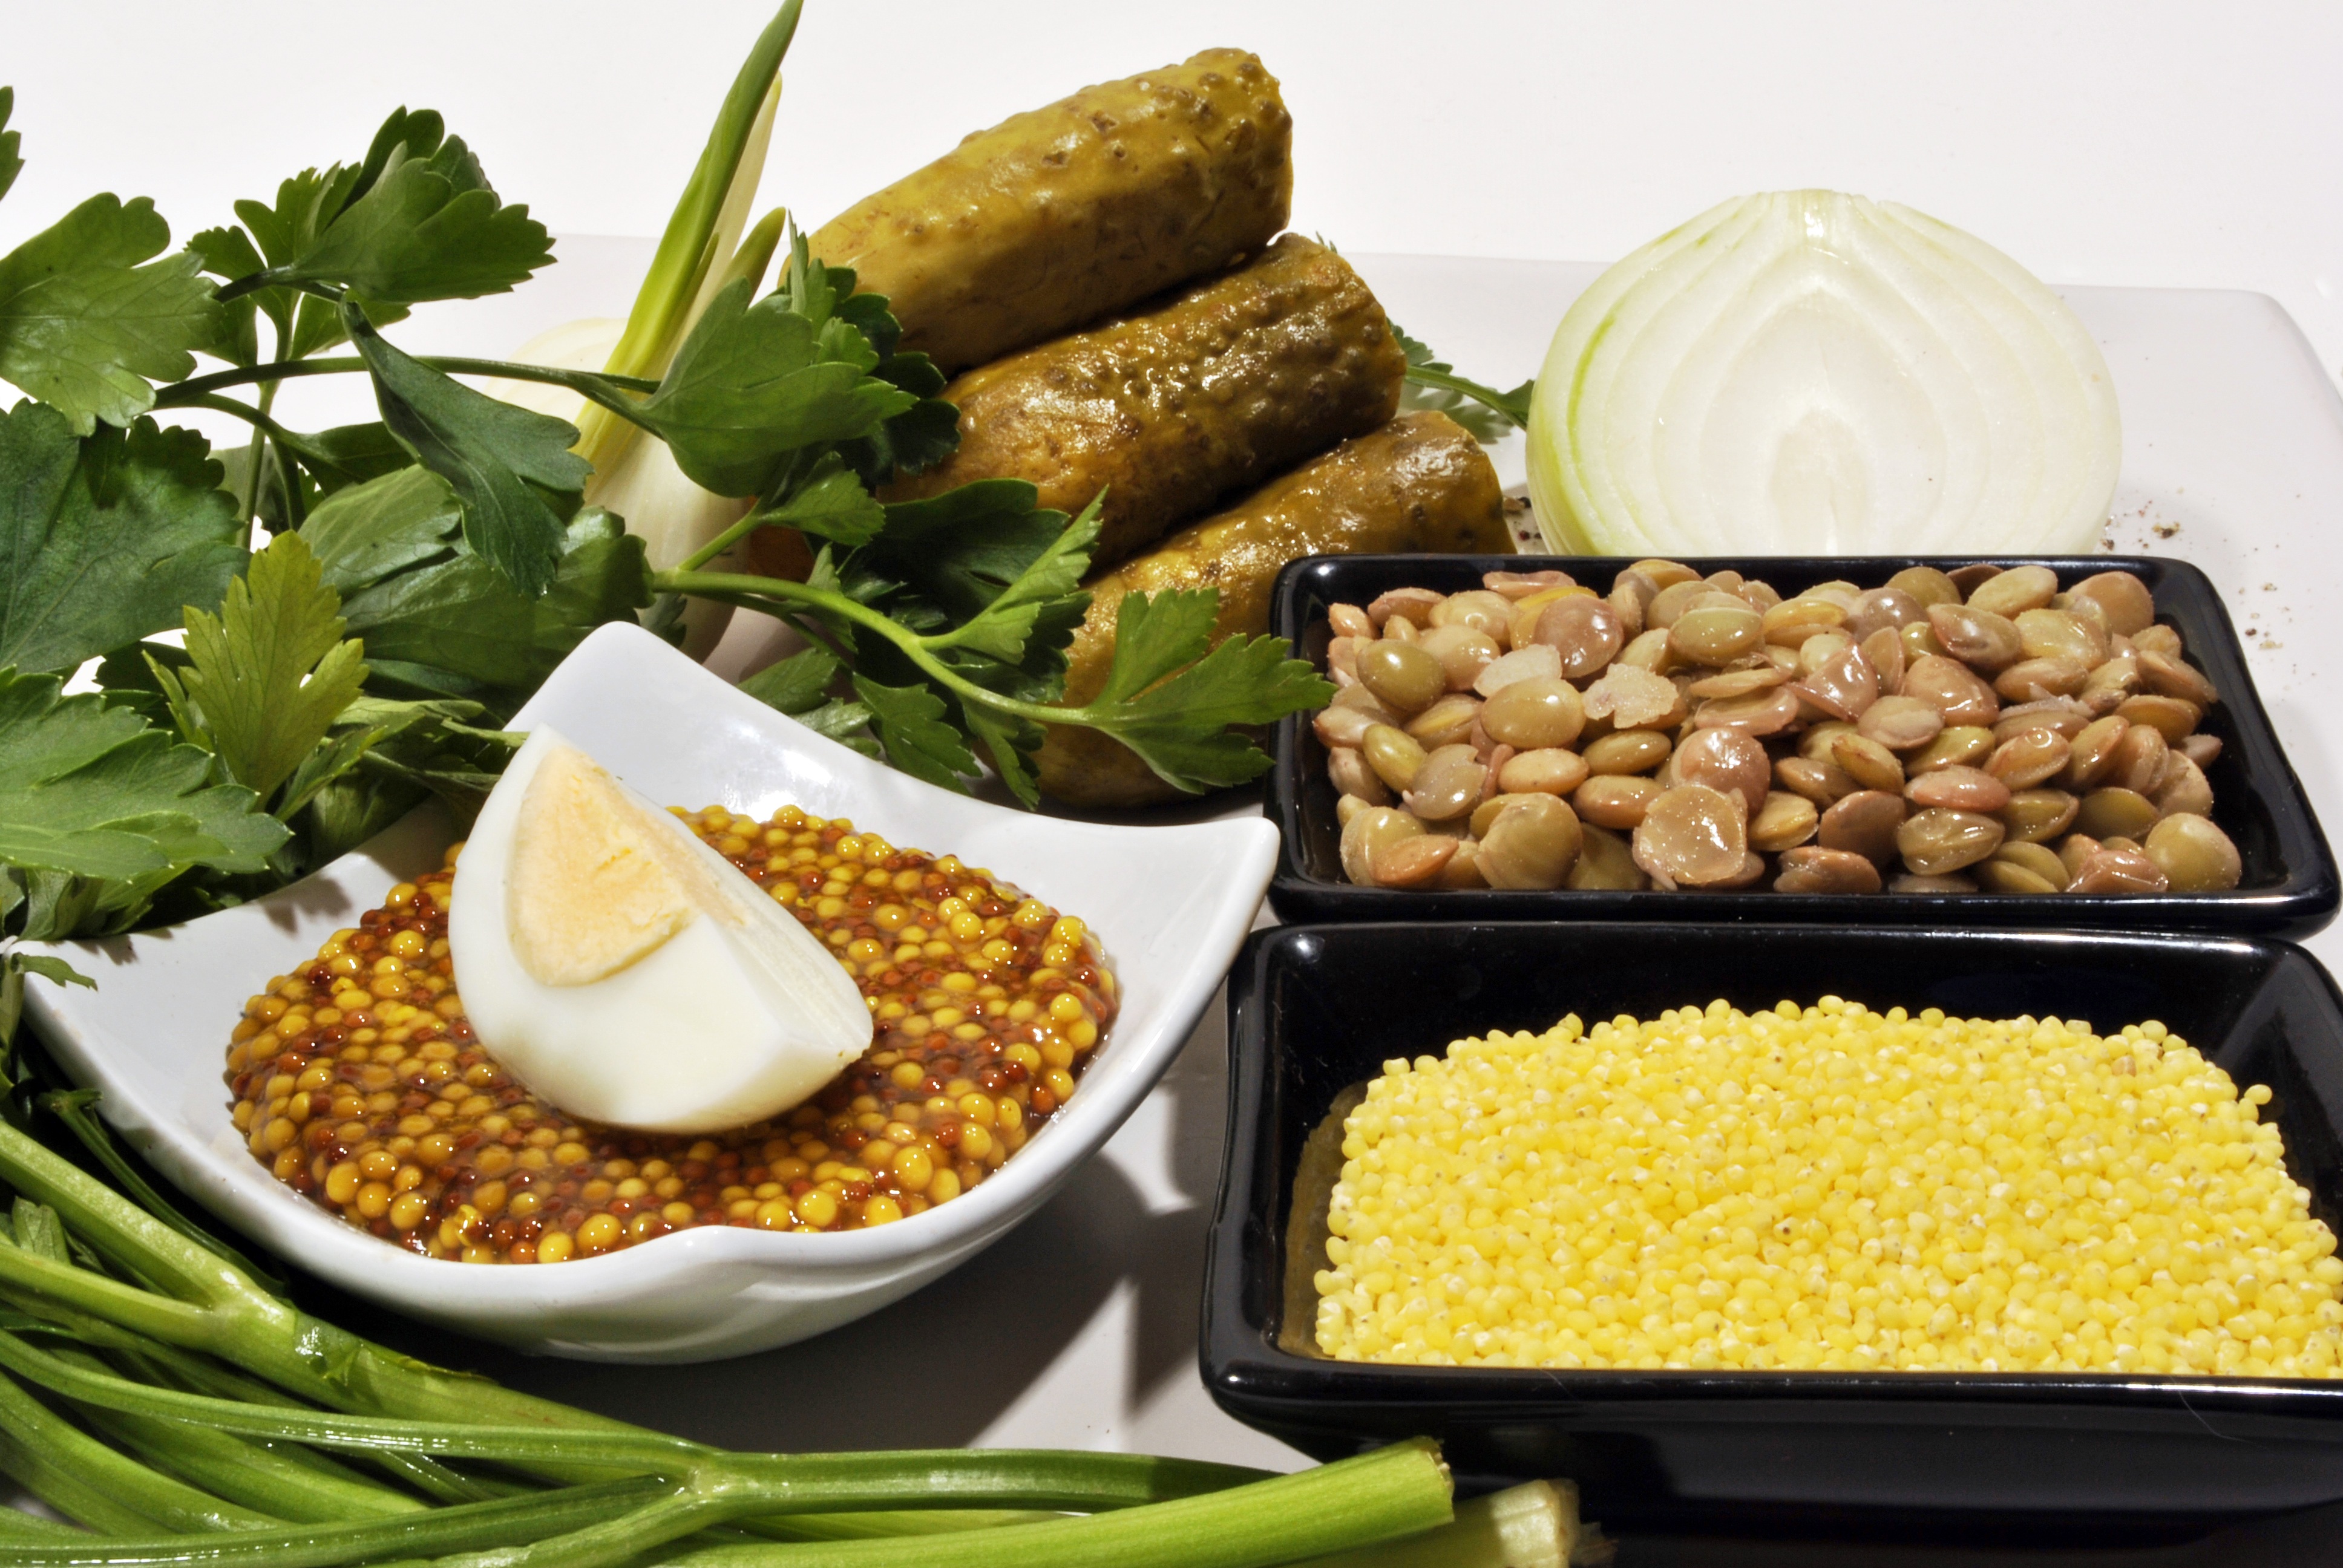
nature, white, leaf, dish, meal, food, green, produce, fresh, agriculture, garden, breakfast, eat, lunch, cuisine, egg, asian food, eating, vegetation, vegetables, vegetarian food, healthy food, vitamins, cucumbers, a vegetable, eco friendly, the cultivation of, lentil